District of Columbia Democratic State Committee

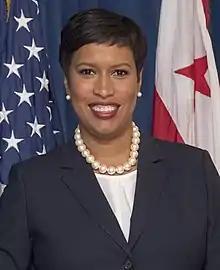
Mayor Bowser

District of Columbia has two city-wide elected executive officials: the Mayor and the Attorney General. Both officials are Democrats.